Provisional IRA South Armagh Brigade

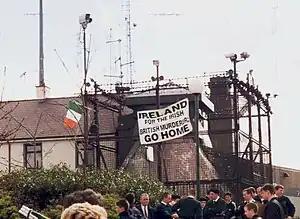
Borucki sangar, a British army outpost in Crossmaglen with a republican flag on top during an Ógra Shinn Féin protest some time before its removal in 2000

The IRA ceasefire of 1994 was a blow to the South Armagh Brigade, in that it allowed the security forces to operate openly in the area without fear of attack and to build intelligence on IRA members. When the IRA resumed its campaign in 1996-97, the South Armagh IRA was less active than previously, although one of the sniper teams killed one soldier and seriously wounded an RUC constable. But the snipers also lost a number of their most skilled members, such as Mícheál Caraher, who were arrested and imprisoned just weeks before the second ceasefire. The capture of the sniper team was the single major success for the security forces in South Armagh in more than a decade, and was arguably among the most important of the Troubles, but by then, the IRA and Sinn Féin had achieved huge political gains towards their long-term goals. The last major action of the brigade before the last IRA ceasefire was a mortar attack on Newtownhamilton RUC/Army barracks, on 12 July 1997. The single Mk-15 mortar bomb landed short of the perimeter fence beside the base helipad.